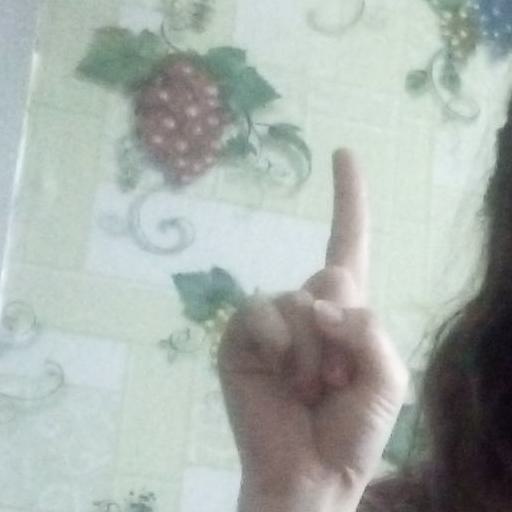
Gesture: one